STU-III

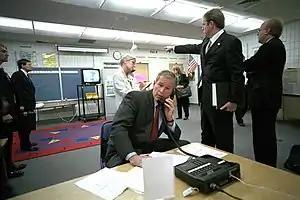
George W. Bush using a Motorola STU-III immediately after the September 11 attacks

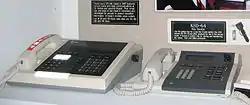
STU-III secure telephones on display at the National Cryptologic Museum in 2005.

Most STU-III units were built for use with what NSA calls Type 1 encryption. This allows them to protect conversations at all security classification levels up to Top Secret, with the maximum level permitted on a call being the lower clearance level of the two persons talking. At the height of the Commercial COMSEC Endorsement Program, Type 2, 3, and 4 STU-IIIs were manufactured, but they saw little commercial success.